Elisha Avery Crary

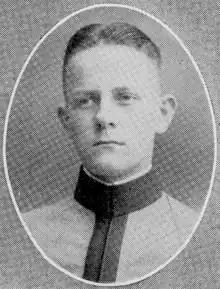
At West Point in 1926

Elisha Avery Crary (June 24, 1905 – April 28, 1978) was a United States district judge of the United States District Court for the Southern District of California and the United States District Court for the Central District of California.